Nampo Dam

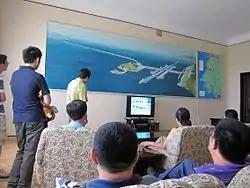
Film screening about the construction of the dam and the locks, in Nampo Dam visitor center

The Nampho Dam or West Sea Dam, also known as the West Sea Barrage or West Sea Lock Gate, is a tidal barrage located 15 km west of the special city of Nampho, North Korea. It is a large, eight-km-long system of dams, three lock chambers, and 36 sluices, allowing the passage of ships up to 50,000 tons. The dam closes the estuary of the Taedong River off from the Yellow Sea. It was built by the North Korean Army from 1981 to 1986, with the resources of the whole country directed to this main construction project. The West Sea Barrage Line runs over the dam.